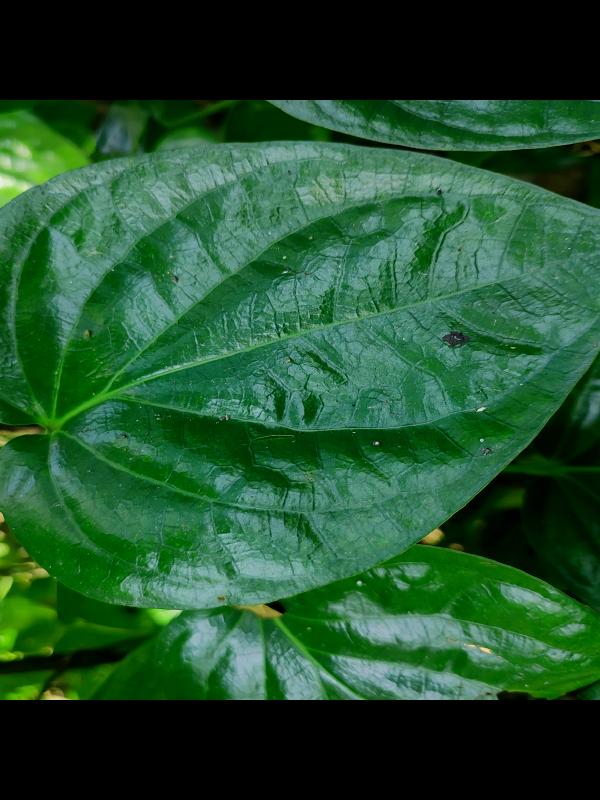
Label: Healthy_Leaf